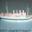
Label: ship